C. Rajagopalachari

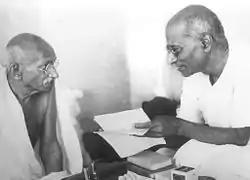
Chakravarti with Mahatma Gandhi during the Gandhi-Jinnah talks, 1944. Gandhi described Chakravarti as his "keeper of my conscience"

Some months after the outbreak of the Second World War, Rajagopalachari resigned as premier along with other members of his cabinet in protest at the declaration of war by the Viceroy of India. Rajagopalachari was arrested in December 1940, in accordance with the Defence of India rules, and sentenced to one year in prison. However, subsequently, Rajagopalachari differed in opposition to the British war effort. He also opposed the Quit India Movement and instead advocated dialogue with the British. He reasoned that passivity and neutrality would be harmful to India's interests at a time when the country was threatened with invasion. He also advocated dialogue with the Muslim League, which was demanding the partition of India. He subsequently resigned from the party and the assembly following differences over resolutions passed by the Madras Congress legislative party and disagreements with the leader of the Madras provincial Congress K. Kamaraj.